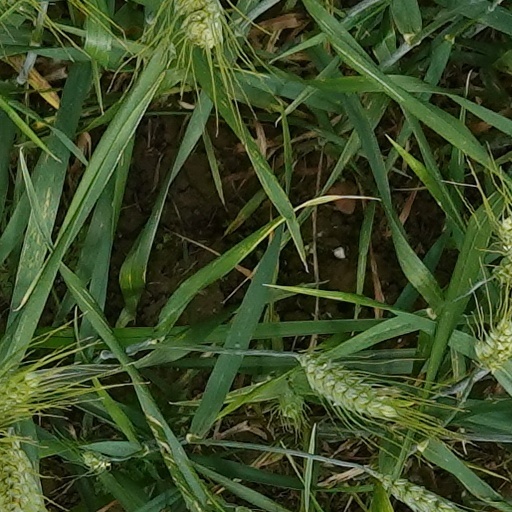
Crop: wheat